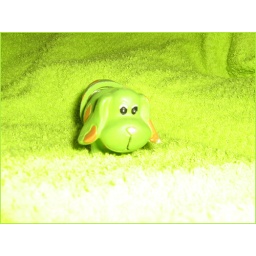
The green dog in a green montains